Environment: lab
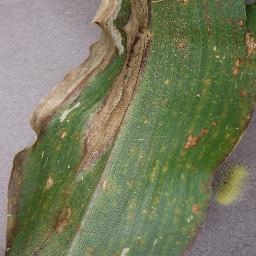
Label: northern_corn_leaf_blight